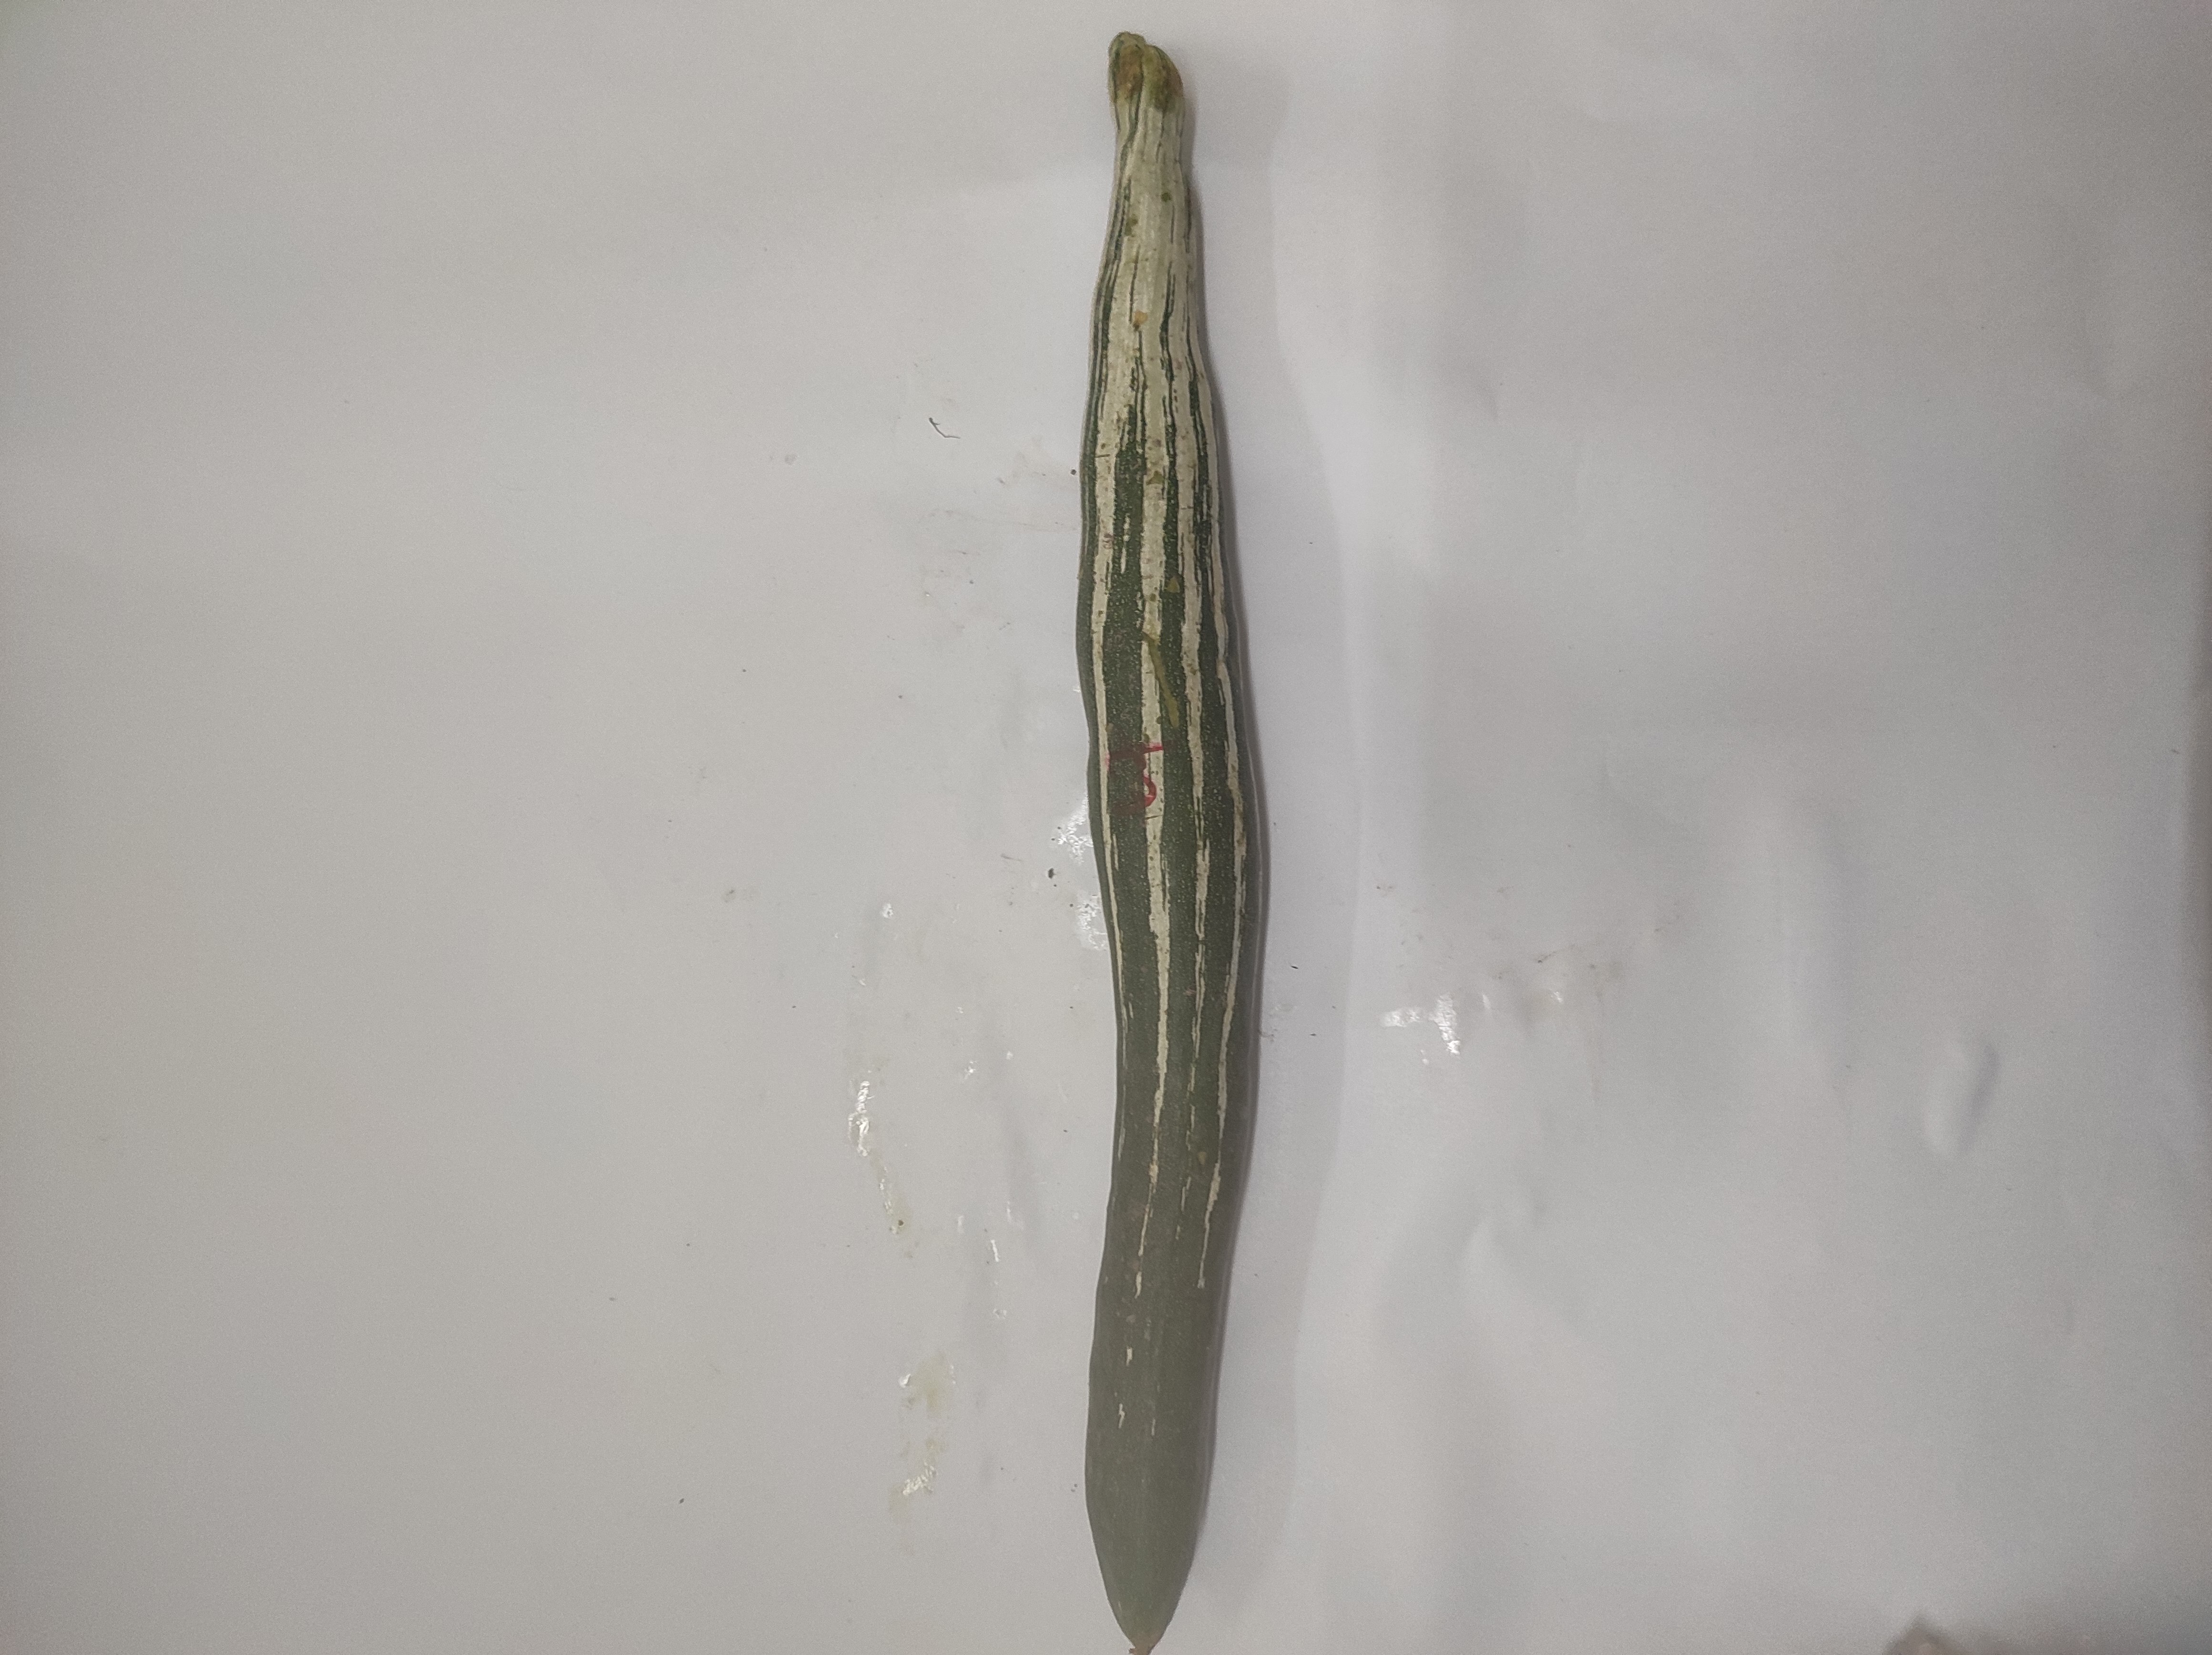
Crop: Snake Gourd
Condition: Severely Damaged